Korean DMZ Conflict

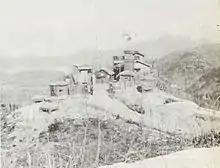
A South Korean DMZ Guard Post

Starting in 1967 the UN Command developed a layered defense of the Korean Demilitarized Zone (DMZ). The Armistice restricted fortification within the DMZ, where defences were limited to patrols and observation posts without heavy weapons. More aggressive patrolling of the DMZ was ordered with patrols going out for 24 hours, reconnoitering by day and establishing ambushes at night; most U.S. casualties occurred during these patrols. The observation posts were fortified with sandbags and machine-guns and recoilless rifles were frequently kept hidden there in breach of the Armistice. Bonesteel obtained $30m in funding from the U.S. Army Combat Developments Command to create a DMZ test barrier along the portion of the DMZ occupied by the 2ID and the ROKA 21st Infantry Division. Beyond the southern boundary or "south tape" of the DMZ, no defensive restrictions applied and a combined U.S.–Korean engineer force constructed an in-depth Barrier comprising a 3m tall chain-link fence, topped by triple strands of concertina wire and reinforced by interwoven saplings and steel engineer pickets, behind it a narrow, raked-sand path paralleled the fence to highlight footprints.